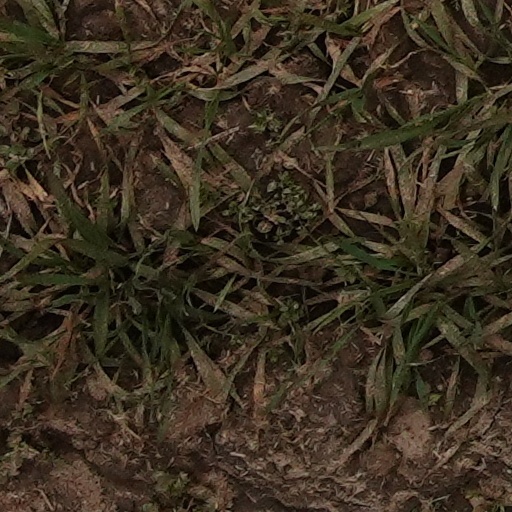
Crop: wheat